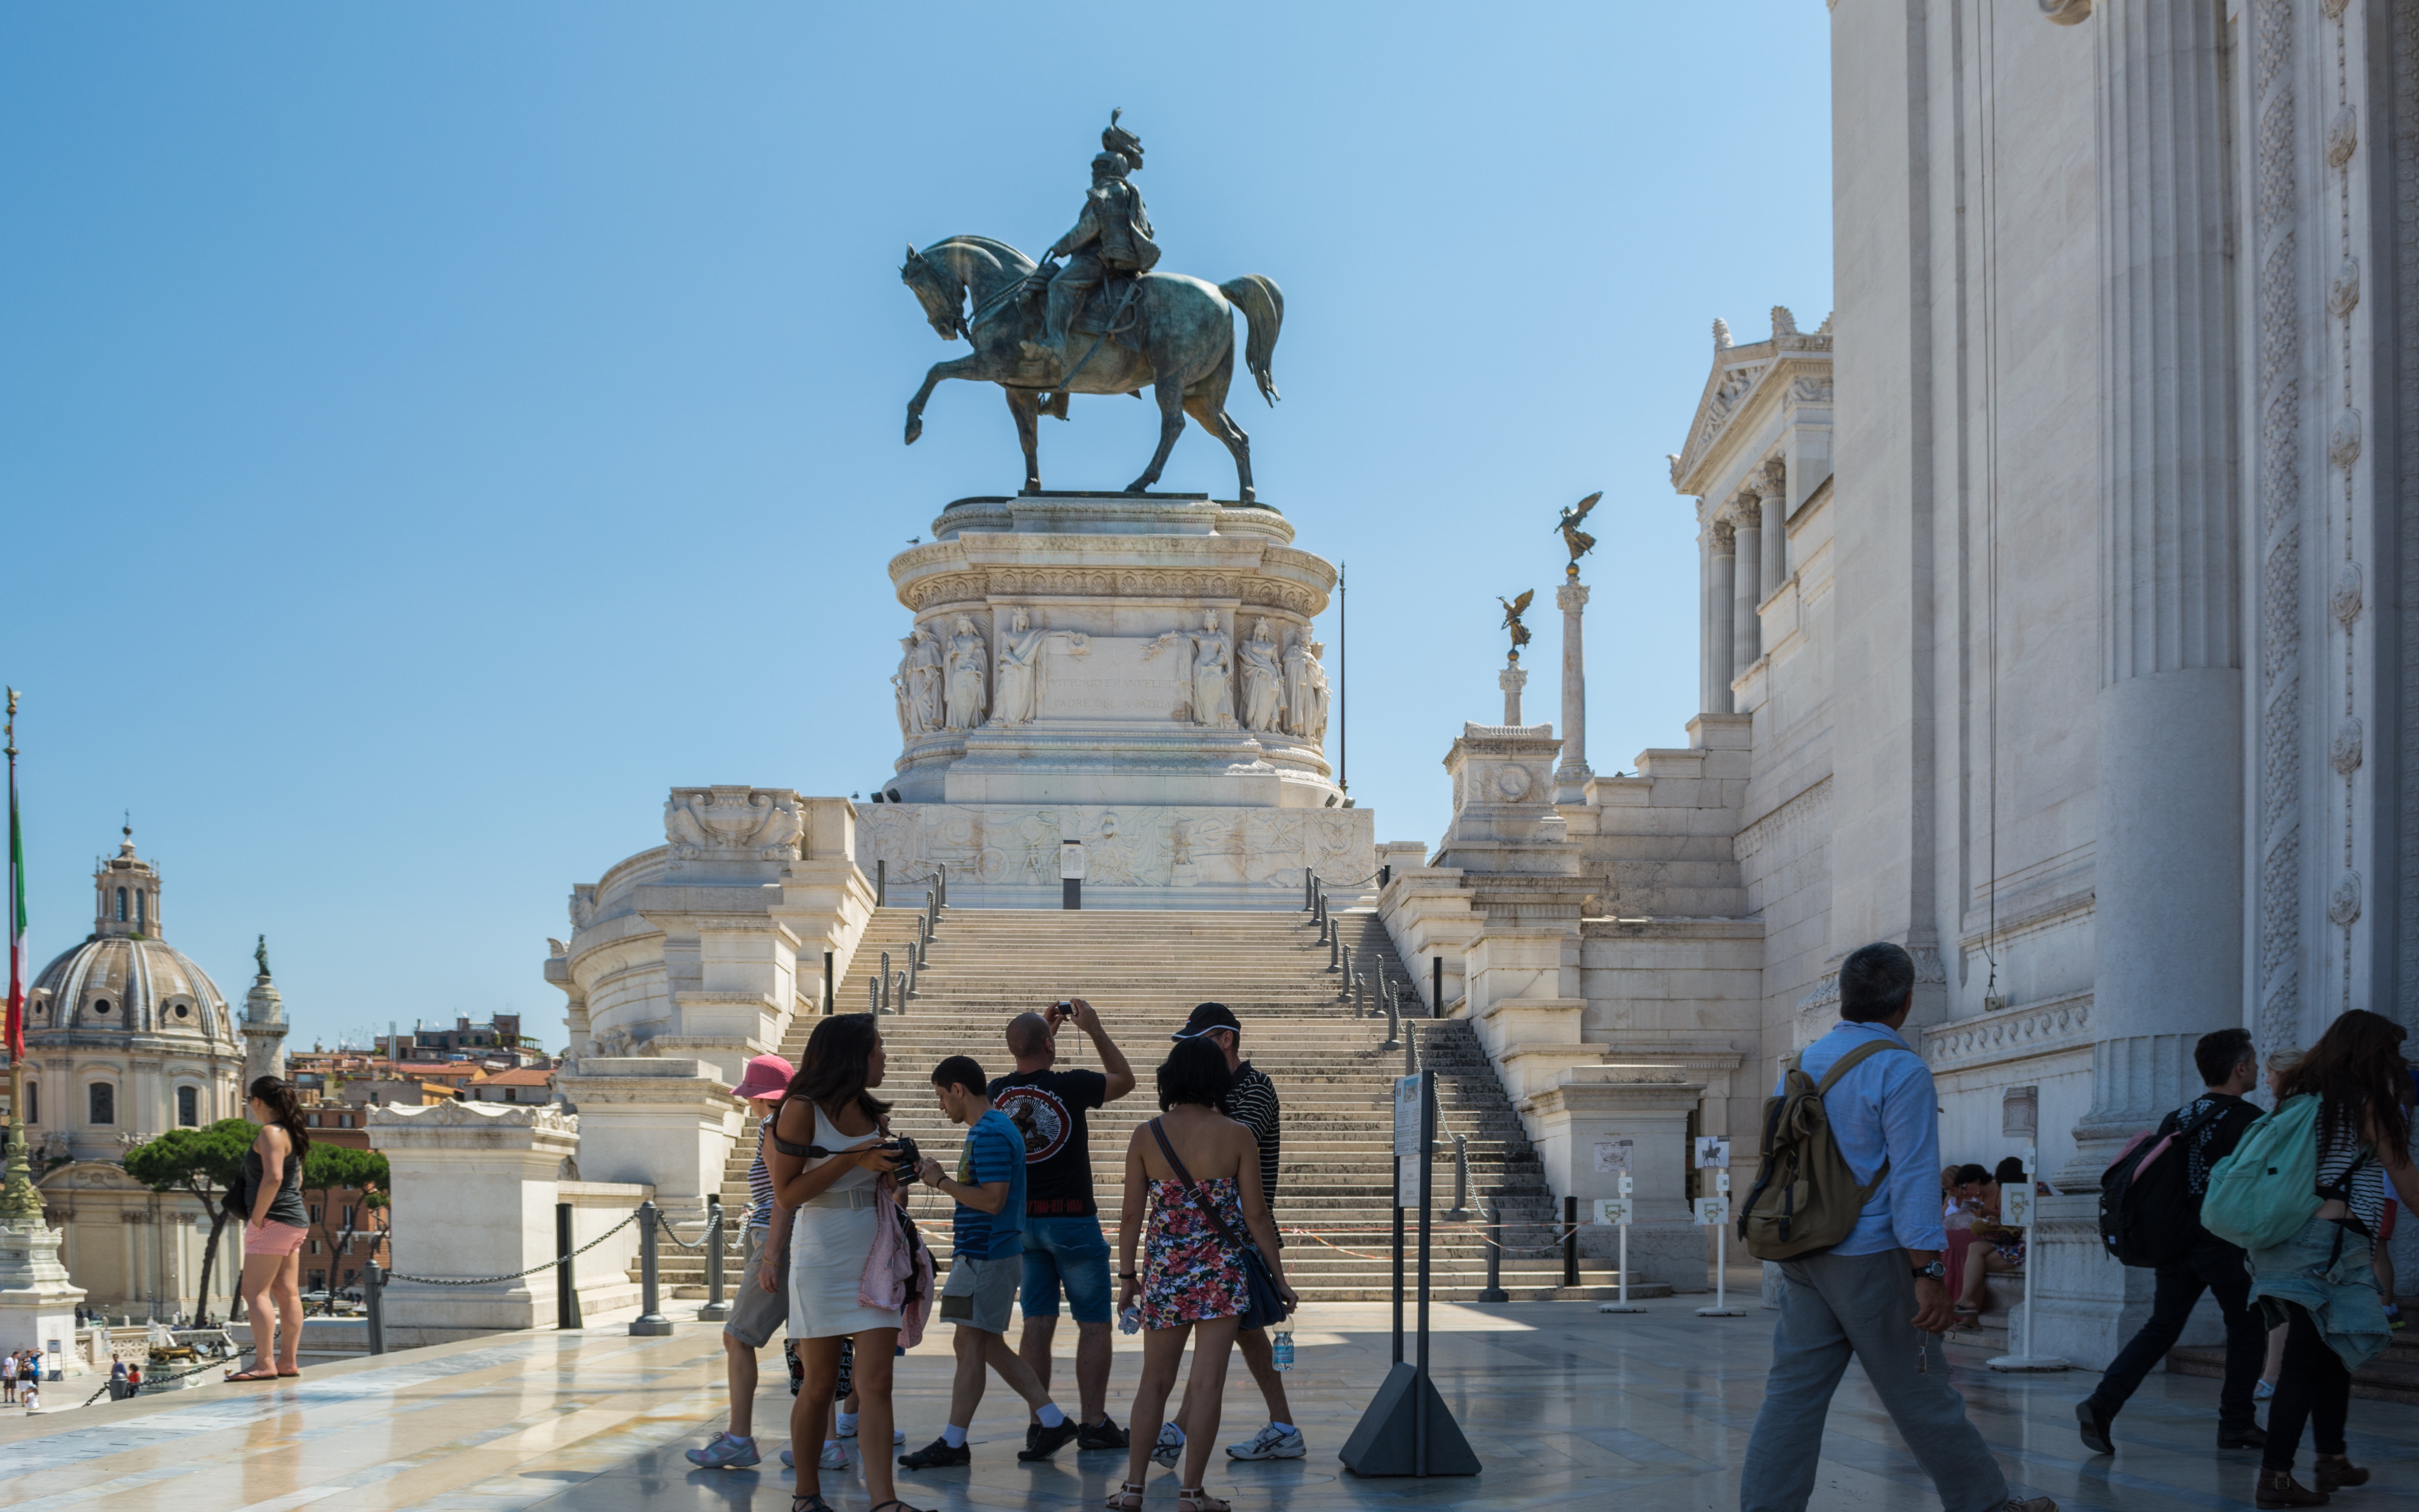
palace, monument, travel, statue, plaza, landmark, italy, tourism, rome, temple, town square, tours, monument to vittorio emanuele ii, the altar of the fatherland, victor emmanuel 2